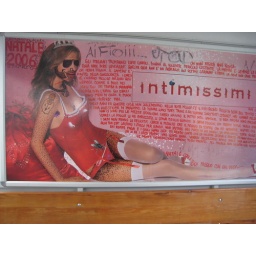
Lovely poster found at the water bus (vaporetto) stop in Burano